Unpregnant

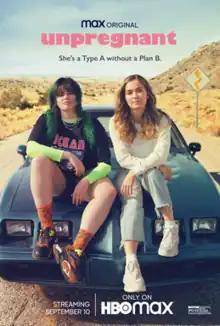
Official release poster

Unpregnant is a 2020 American female buddy road comedy-drama film co-written and directed by Rachel Lee Goldenberg, based on the novel of the same name by Ted Caplan and Jenni Hendriks. It stars Haley Lu Richardson and Barbie Ferreira, with Alex MacNicoll, Breckin Meyer, Giancarlo Esposito, Sugar Lyn Beard, and Betty Who.